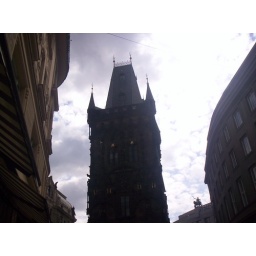
A clock tower by our school.